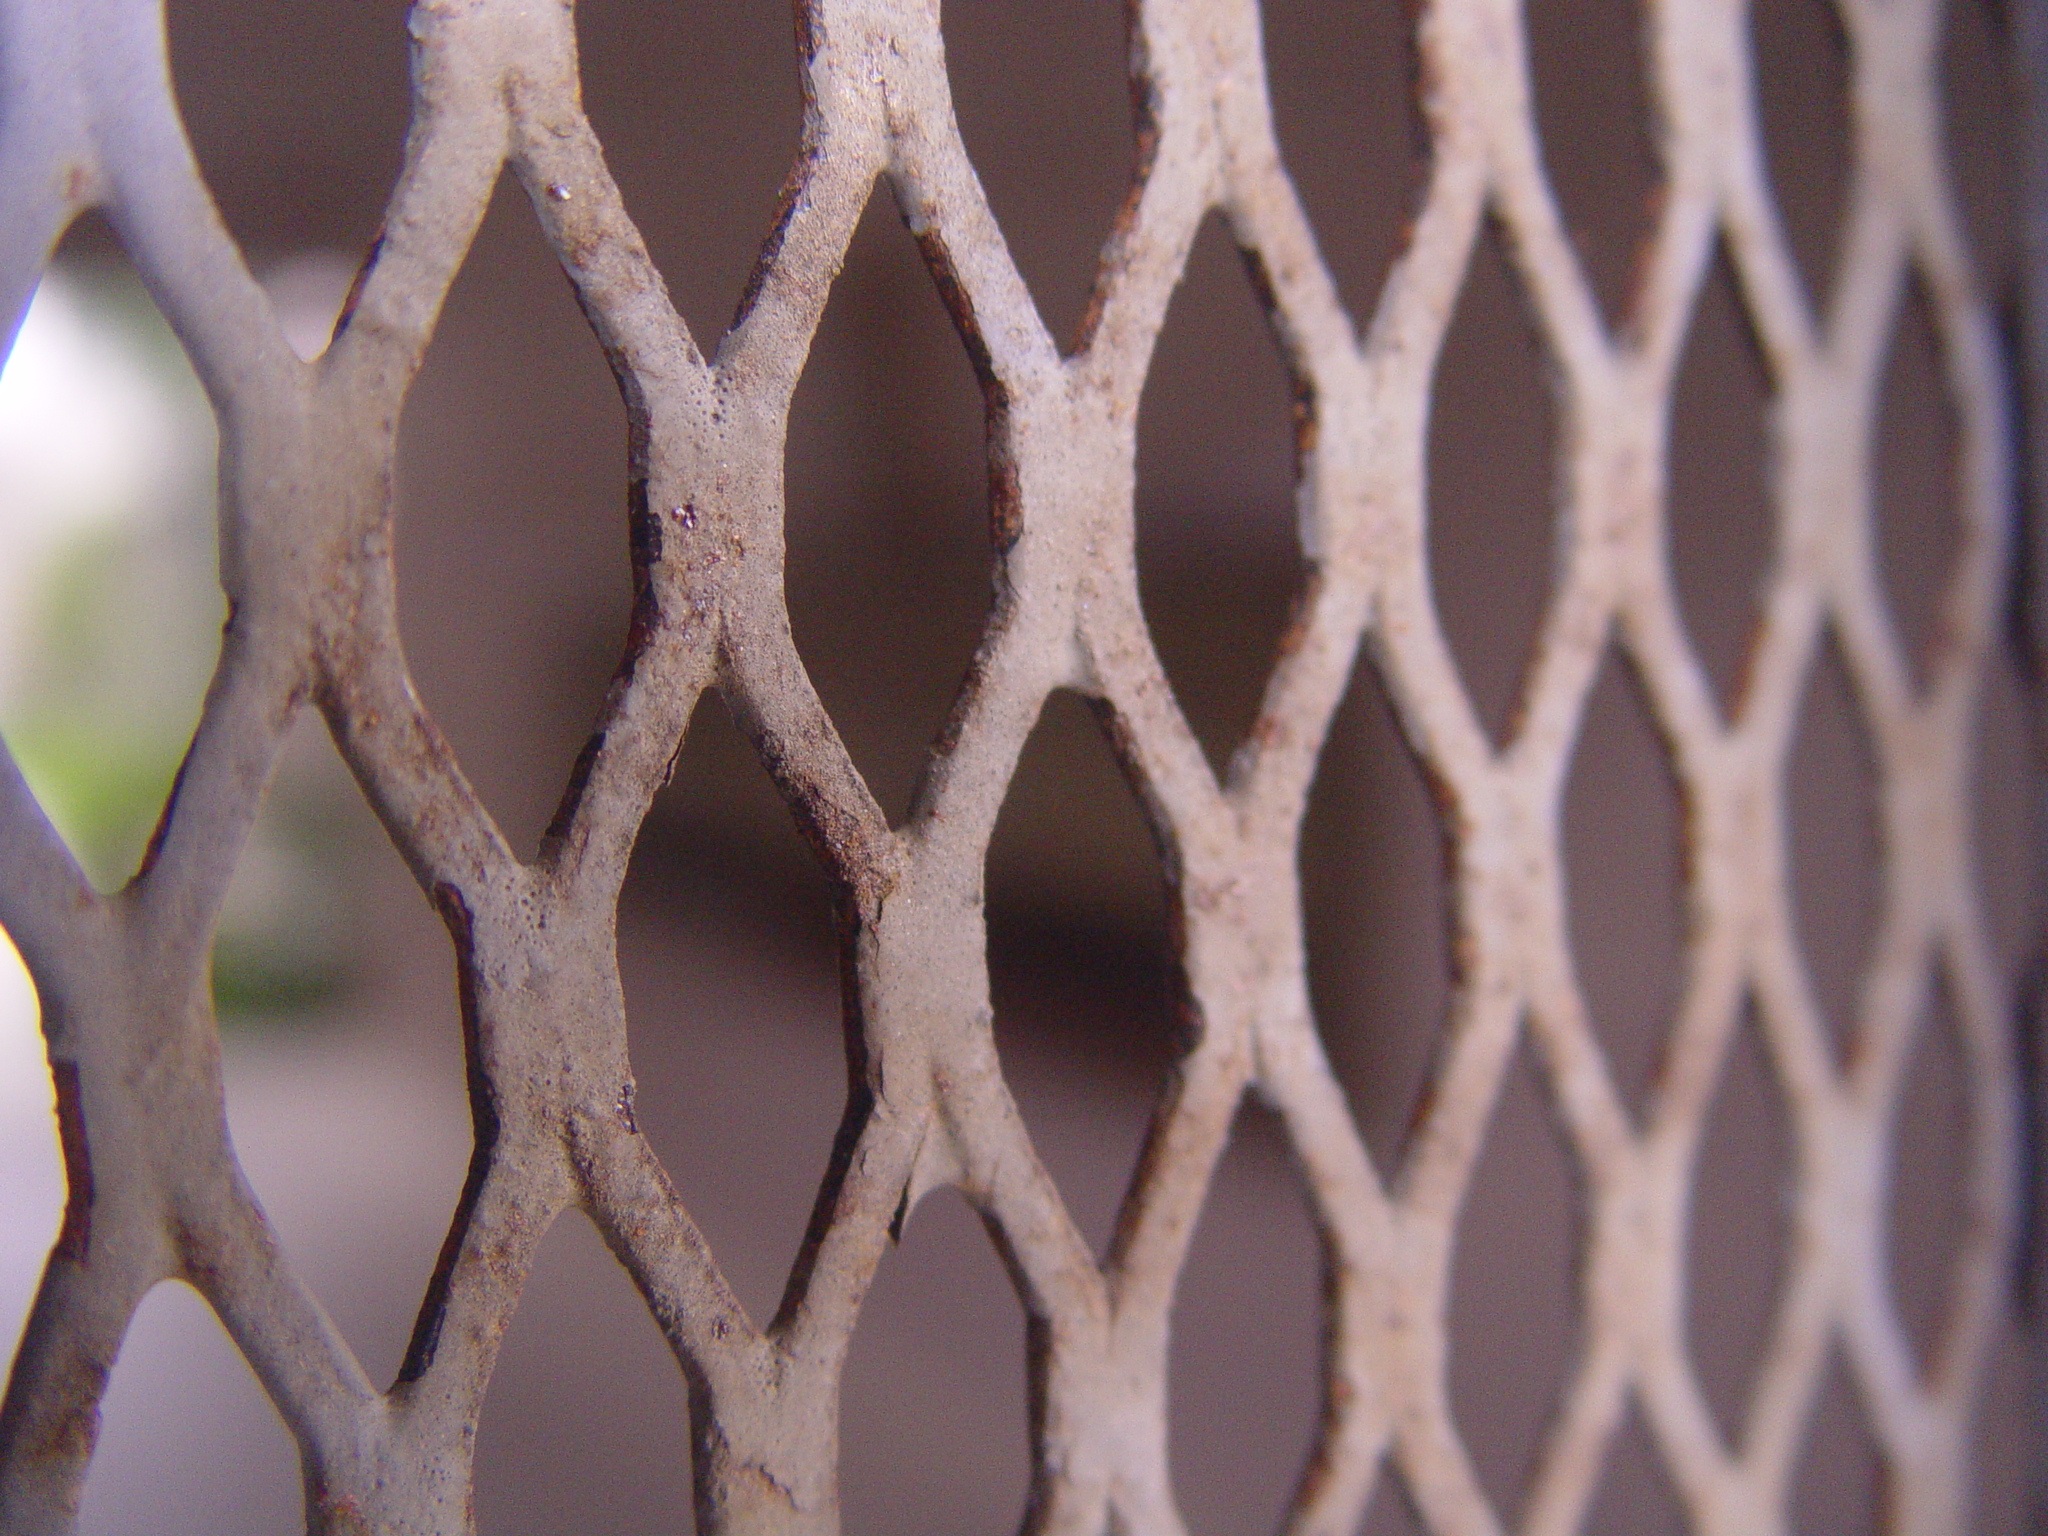
branch, fence, wood, white, leaf, flower, rust, pattern, spring, macro, metal, brown, chipped, dirty, industry, twig, weathered, close up, outside, grey, elements, scratched, metallic, aged, macro photography